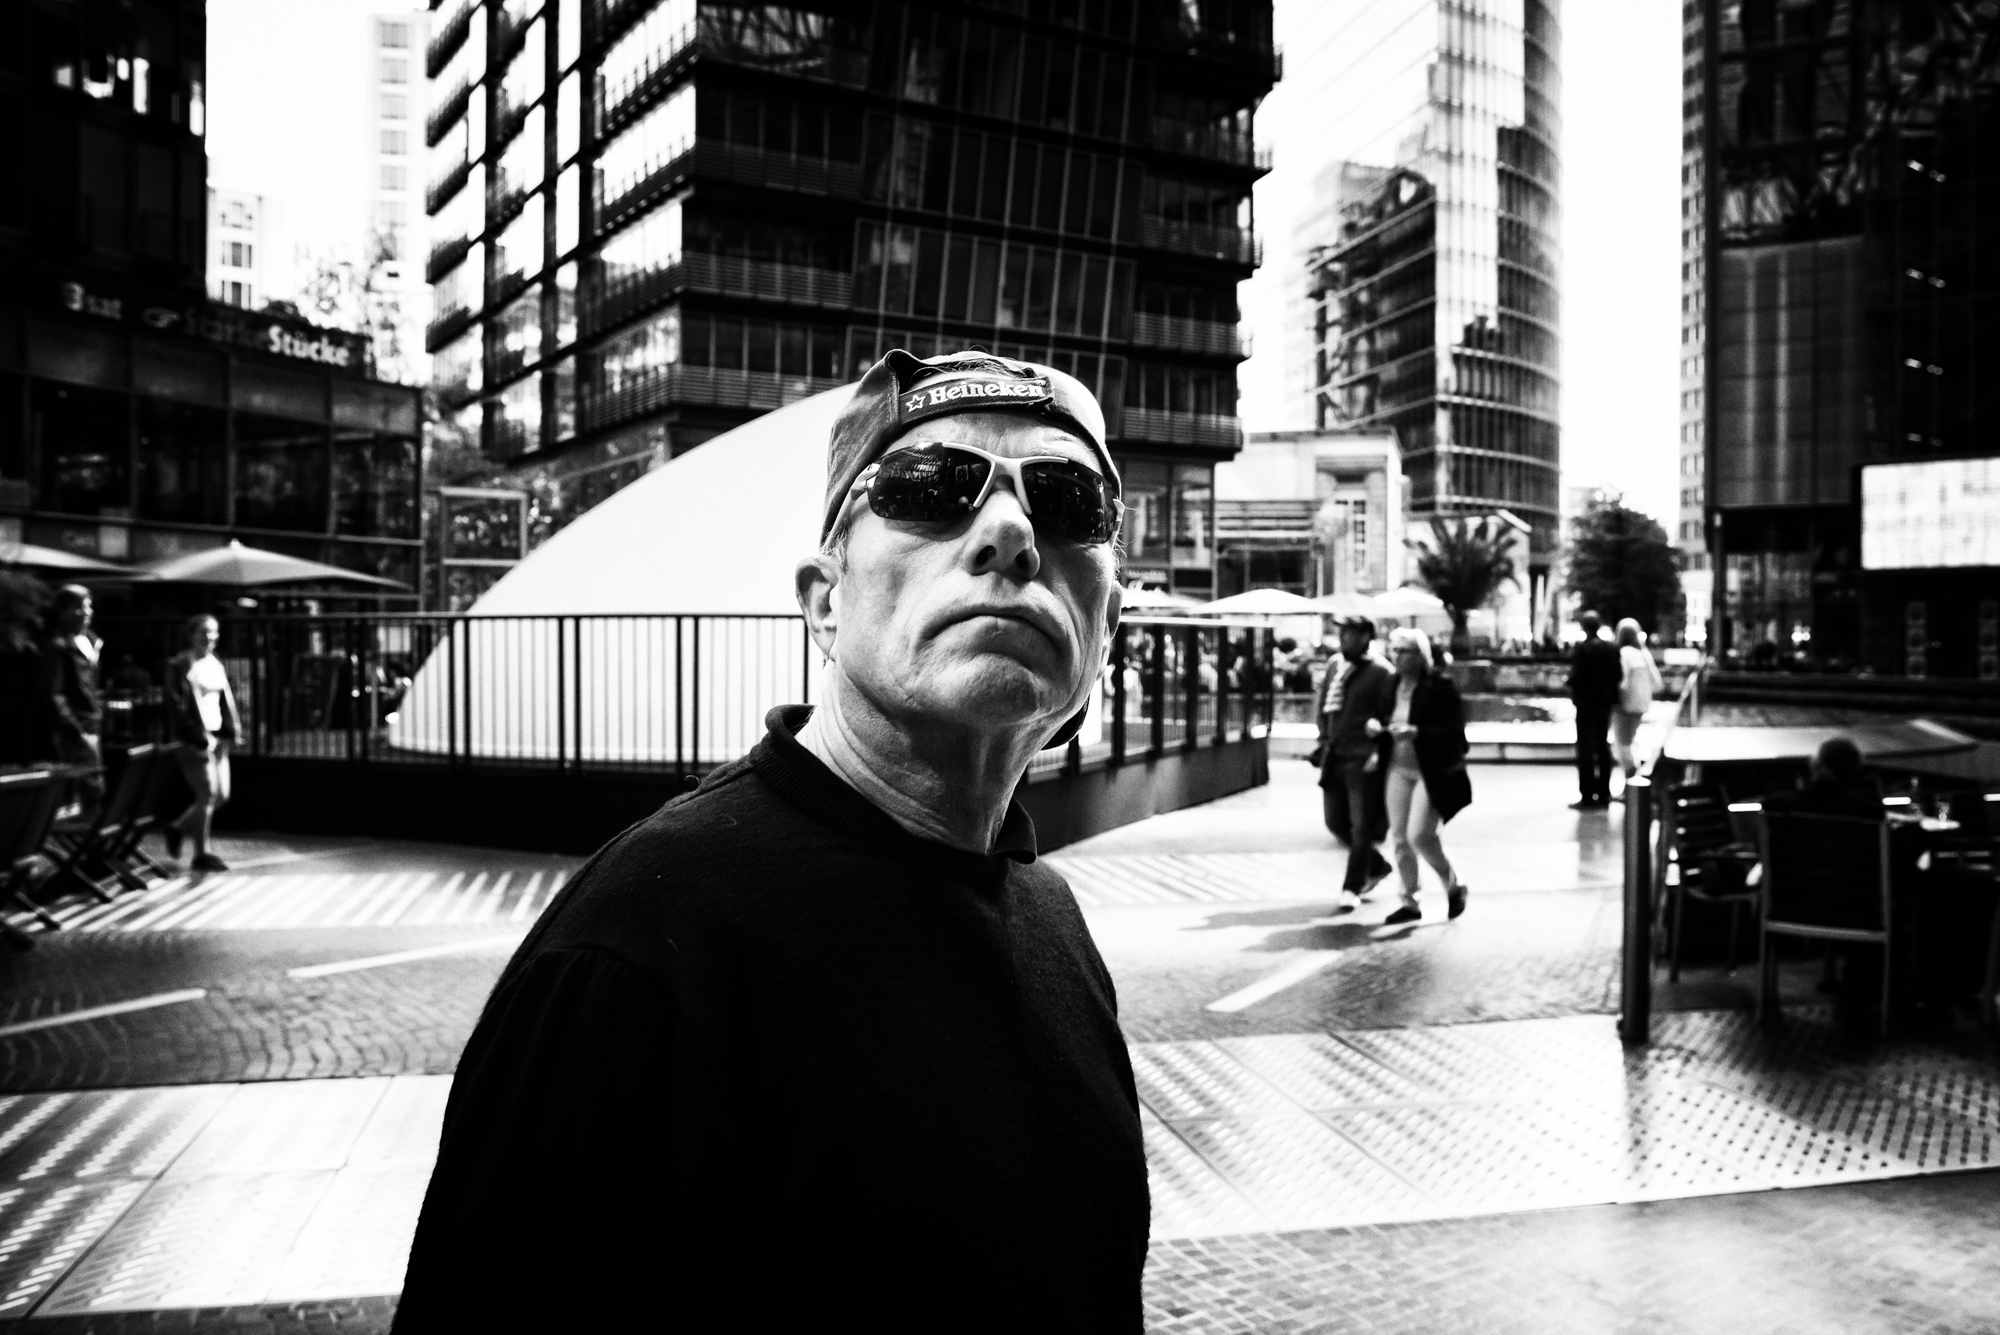
pedestrian, black and white, road, white, street, photography, black, monochrome, infrastructure, photograph, snapshot, image, monochrome photography, film noir